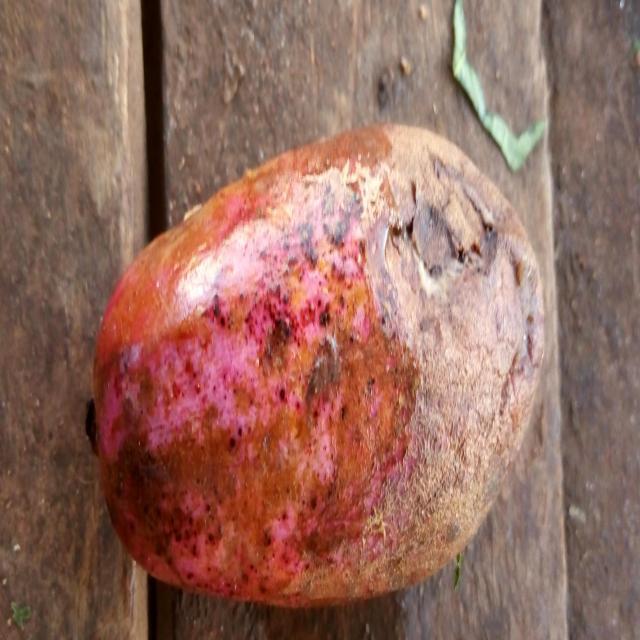
Plum grade: rotten